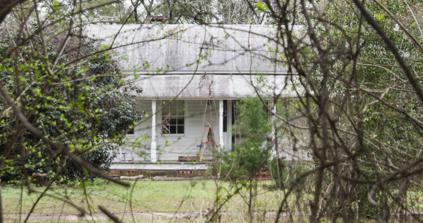
Building: Tanner Farmhouse
Country: United States of America
Year built: 1886
Historic house in Alabama, United States United States historic place Tanner Farmhouse U.S. National Register of Historic Places Show map of Alabama Show map of the United States Nearest city Wilmer, Alabama Coordinates 30°50′7″N 88°21′51″W / 30.83528°N 88.36417°W / 30.83528; -88.36417 Area 2.5 acres (1.0 ha) Built 1886 Architect Joseph A. Fills NRHP reference No. 08000429 Added to NRHP May 20, 2008 The Tanner Farmhouse is a historic residence near Wilmer , Alabama , United States.  Completed in 1886, the one-story house was designed by Joseph A. Fills. Due to its architectural significance, it was added to the National Register of Historic Places on May 20, 2008. References